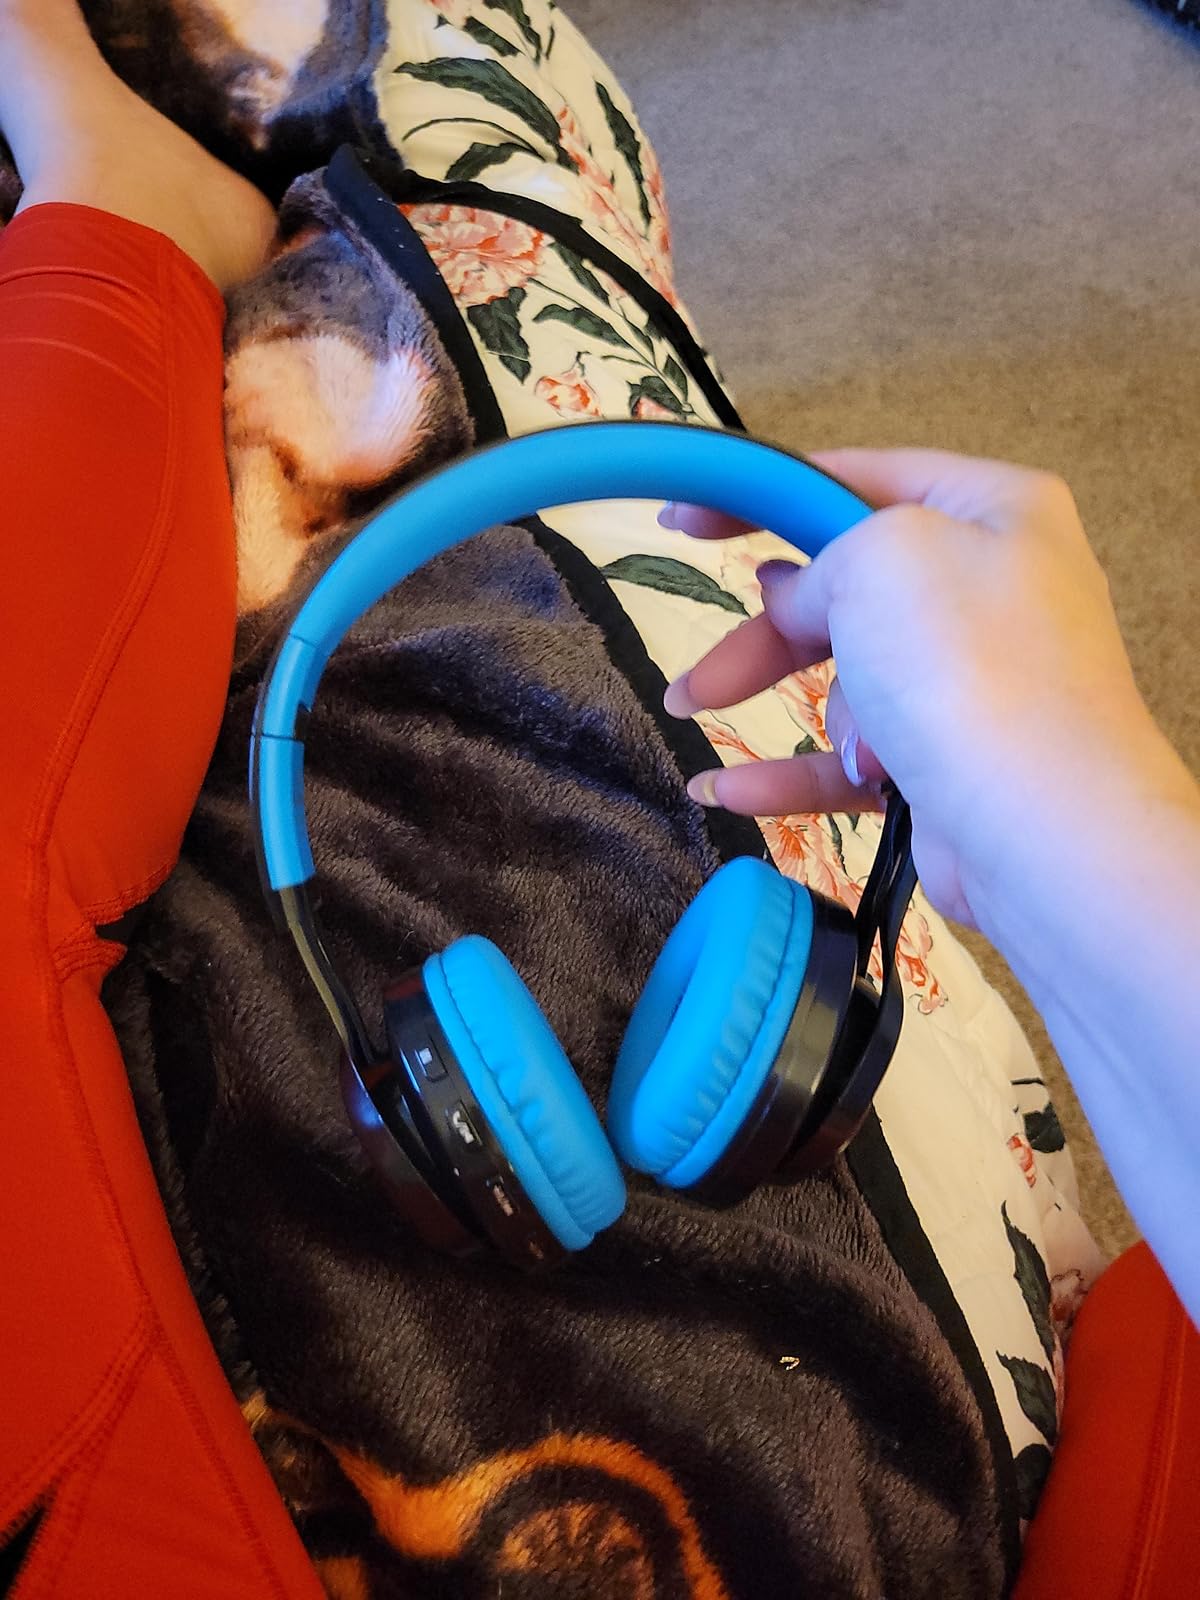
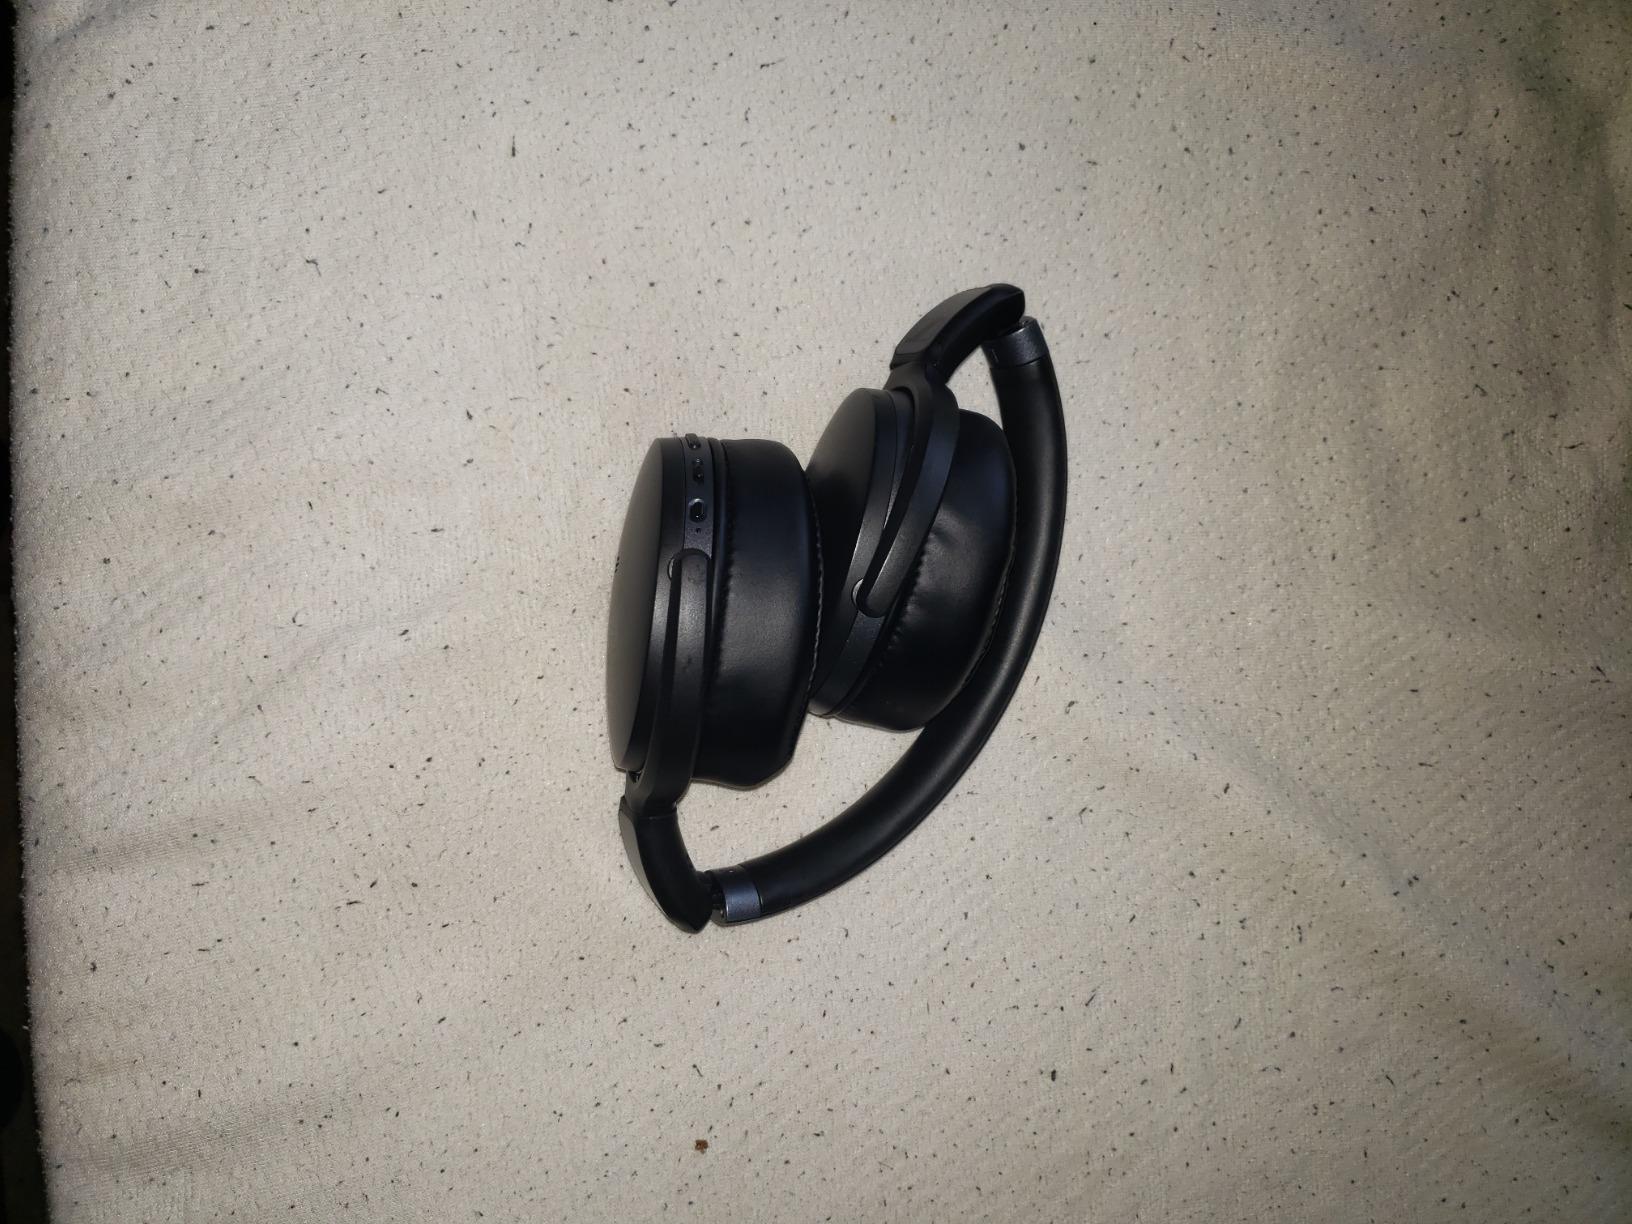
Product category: headphones
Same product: no